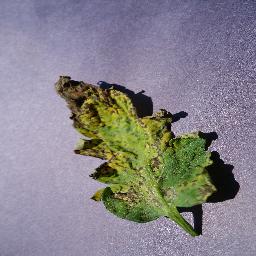
Label: Tomato___Septoria_leaf_spot